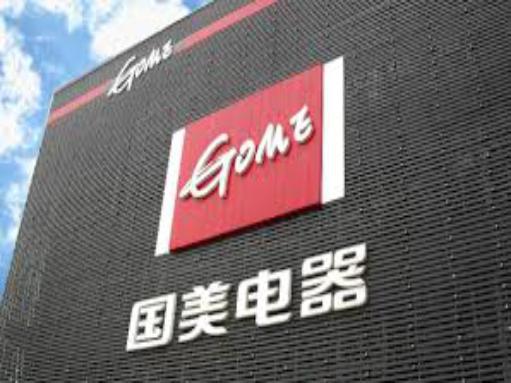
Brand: gome-2
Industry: Electronic